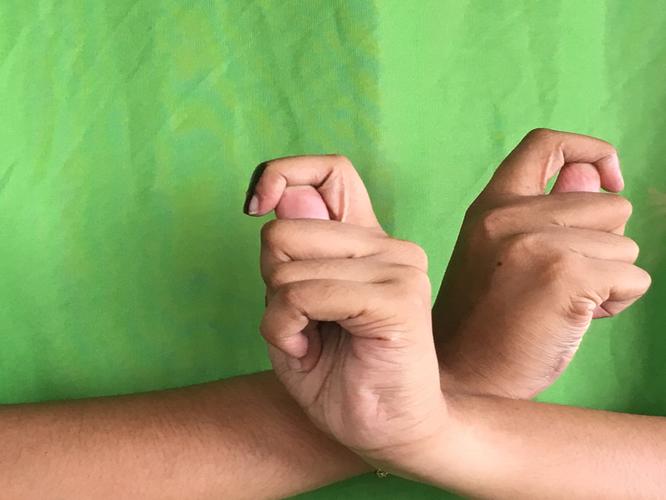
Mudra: Berunda
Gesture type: double_hand